Liverpool Lime Street railway station

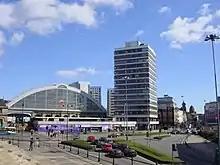
The station's frontage seen in 2006, including the Concourse House tower block and a row of shops, which were demolished in 2009.

Upon nationalisation of the railways during 1948, Lime Street Station became a part of the London Midland Region of British Railways. On 28 January 1948, a new signal box controlling movements in and around Lime Street was commissioned; this signal box would remain in use for almost 70 years, being one of the last lever frames boxes still in operation by the time of its decommissioning during 2017–2018. During 1955, the station concourse was redeveloped and modernised. During 1959, preparatory work commenced at Lime Street for the first stage of the electrification of the West Coast Main Line. On 1 January 1962, regular electric services between Lime Street and Crewe were officially started.